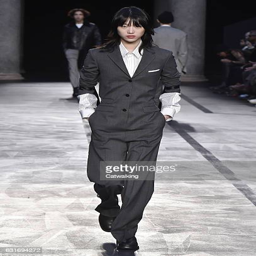
a model walks the runway at the fashion show during milan menswear fashion week